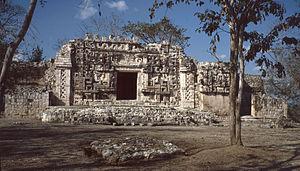
Cette liste des sites mayas est une liste alphabétique répertoriant un nombre significatif de sites archéologiques associés à la civilisation maya de la Mésoamérique.